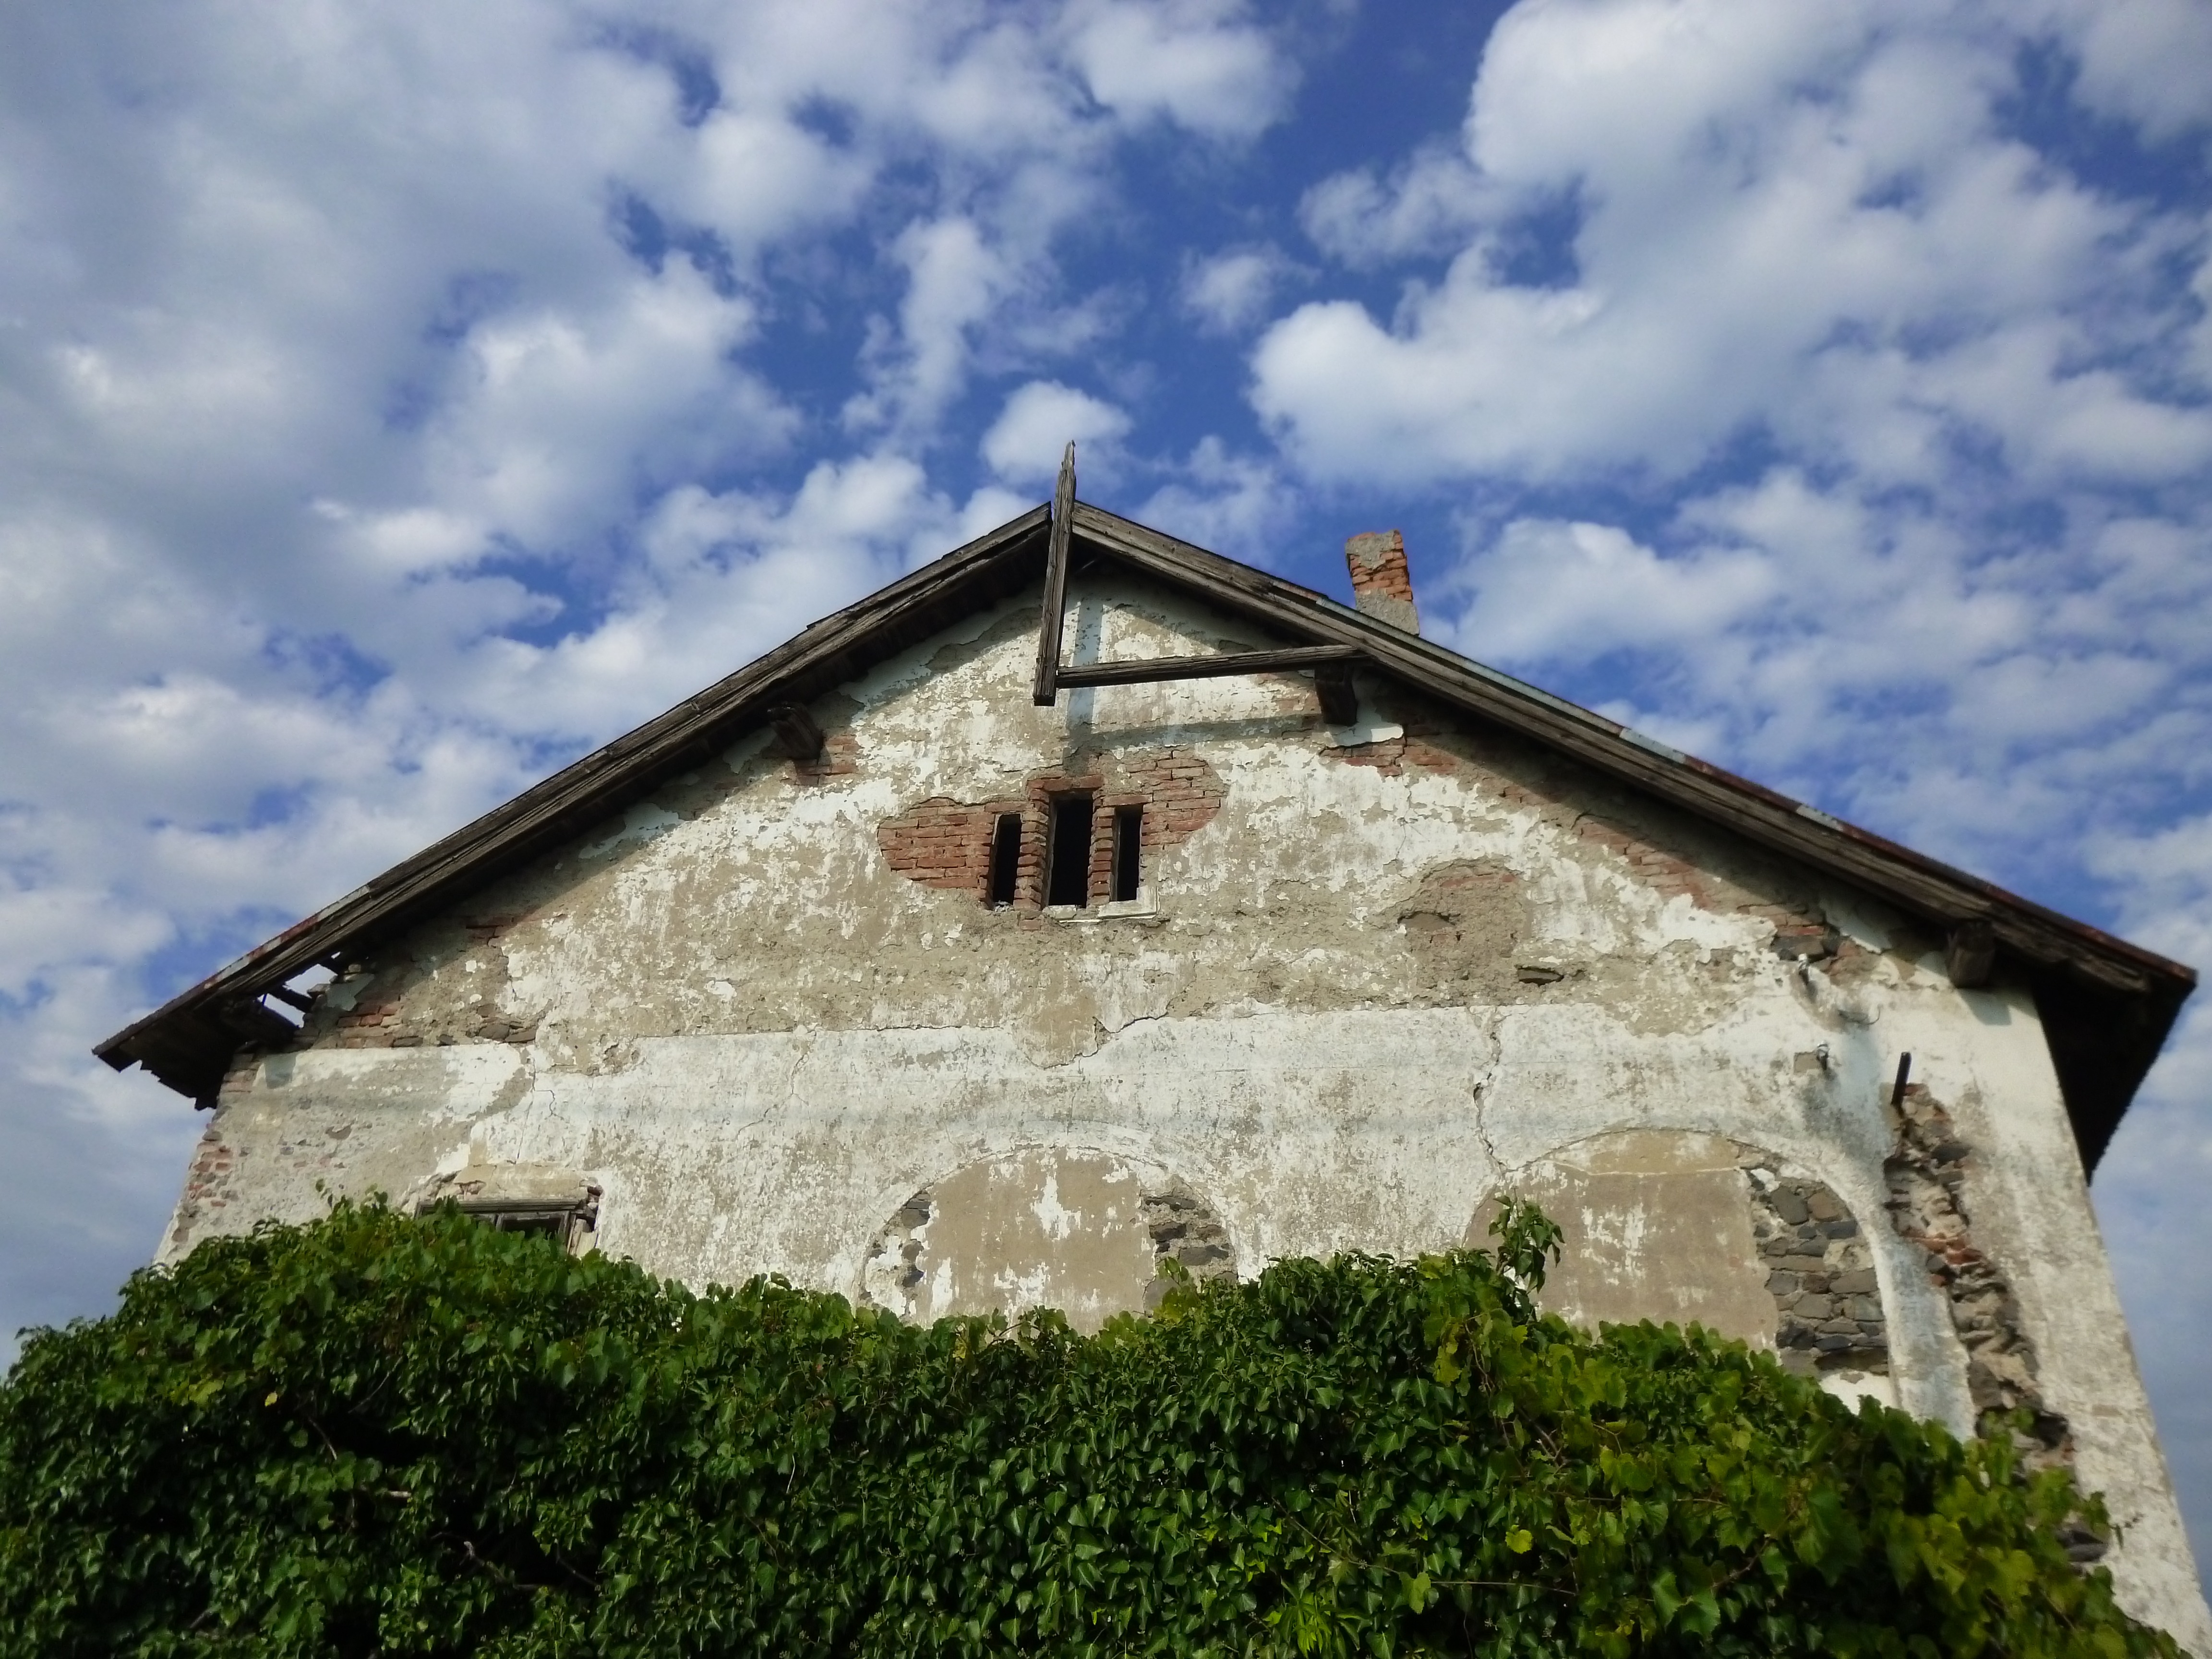
cloud, architecture, house, building, barn, facade, church, chapel, place of worship, old house, monastery, rural area, dilapidated house